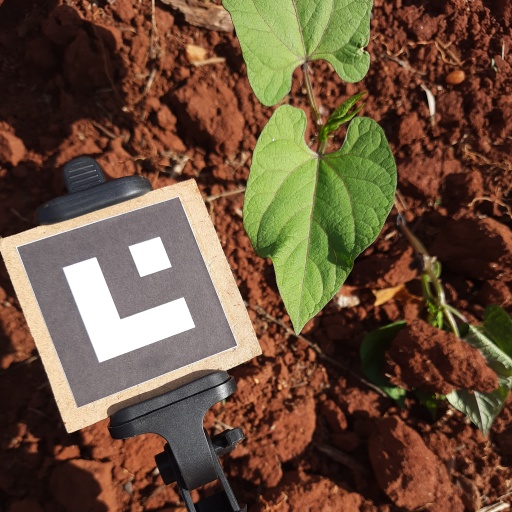
Observations: wavy surface, no eating holes, under sunlight